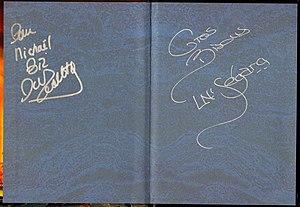
Dédicace de Julie ZENATTI et de Hélène SEGARA dans le livre DVD de Notre Dame de Paris.
Julie Zenatti est une auteure-compositrice-interprète française, née le 5 février 1981 à Paris, découverte par son interprétation de Fleur-de-Lys dans la comédie musicale Notre-Dame de Paris. Sa tessiture de soprano couvre quatre octaves.